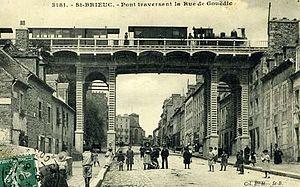
Le pont sur la rue de Gouëdic à Saint-Brieuc. Construit pour le chemin de fer des Côtes-du-Nord.
Les chemins de fer des Côtes-du-Nord sont un ancien réseau ferroviaire départemental à voie métrique. Composées de 19 lignes, ces voies ferrées d'intérêt local quadrillaient le département des Côtes-du-Nord, en Bretagne. Avec ses 452 km, ce fut l'un des plus grands réseaux départementaux de France. Il doit en partie sa renommée aux nombreux ponts et viaducs construits par l'audacieux ingénieur en chef Louis Harel de la Noë.
Les chemins de fer des Côtes-du-Nord étaient l'un des plus grands réseaux secondaires à voie métrique de France. Il quadrillait le département des Côtes-du-Nord. Le relief accidenté des lignes a nécessité la construction de nombreux ouvrages d'arts. L'ingénieur Harel de la Noë a utilisé la technique du Sidéro-Ciment pour les nombreux ouvrages d'arts du réseau.
Le pont de Gouëdic a été construit par Louis Auguste Harel de La Noë pour le Chemins de Fer des Côtes-du-Nord. Situé entre la gare des Chemins de Fer de l'Ouest et la gare Centrale de Saint-Brieuc, il passait sur la rue de Gouëdic. Il a été détruit en 1997 pour laisser place à un nouveau pont.
Louis Harel de la Noë, né le 29 janvier 1852 à Saint-Brieuc dans les Côtes-du-Nord et mort le 28 octobre 1931 à Landerneau dans le Finistère, est un ingénieur français, inspecteur général des ponts et chaussées.